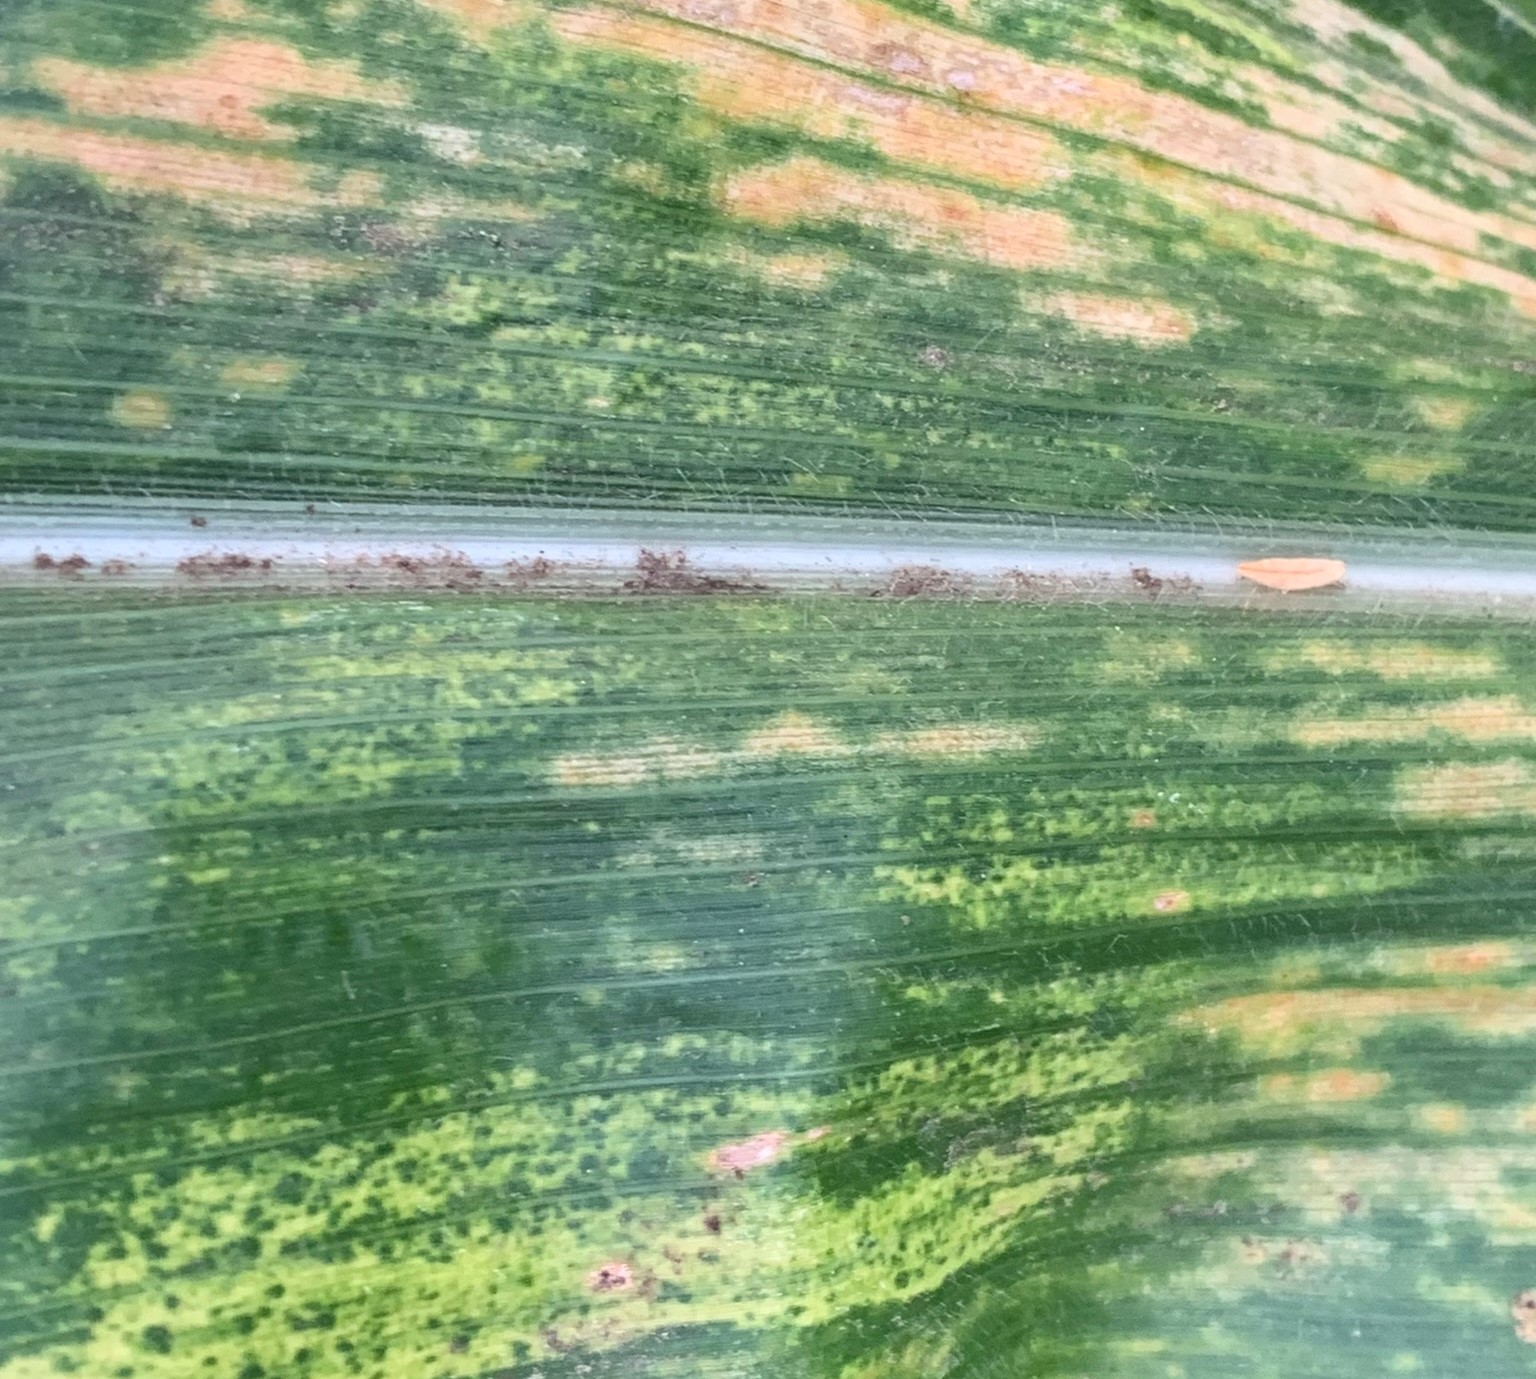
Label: MLN